Marion Male Academy

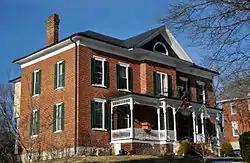
Marion Male Academy, January 2014.

Marion Male Academy, also known as Marion Male High School, is a historic school building located at Marion, Smyth County, Virginia. It was built in 1876, and is a two-story, five-bay, hipped roof, Italianate style brick building. The school closed in 1893, with the construction of the Marion Public High School. In 1901, it was renovated for residential use.